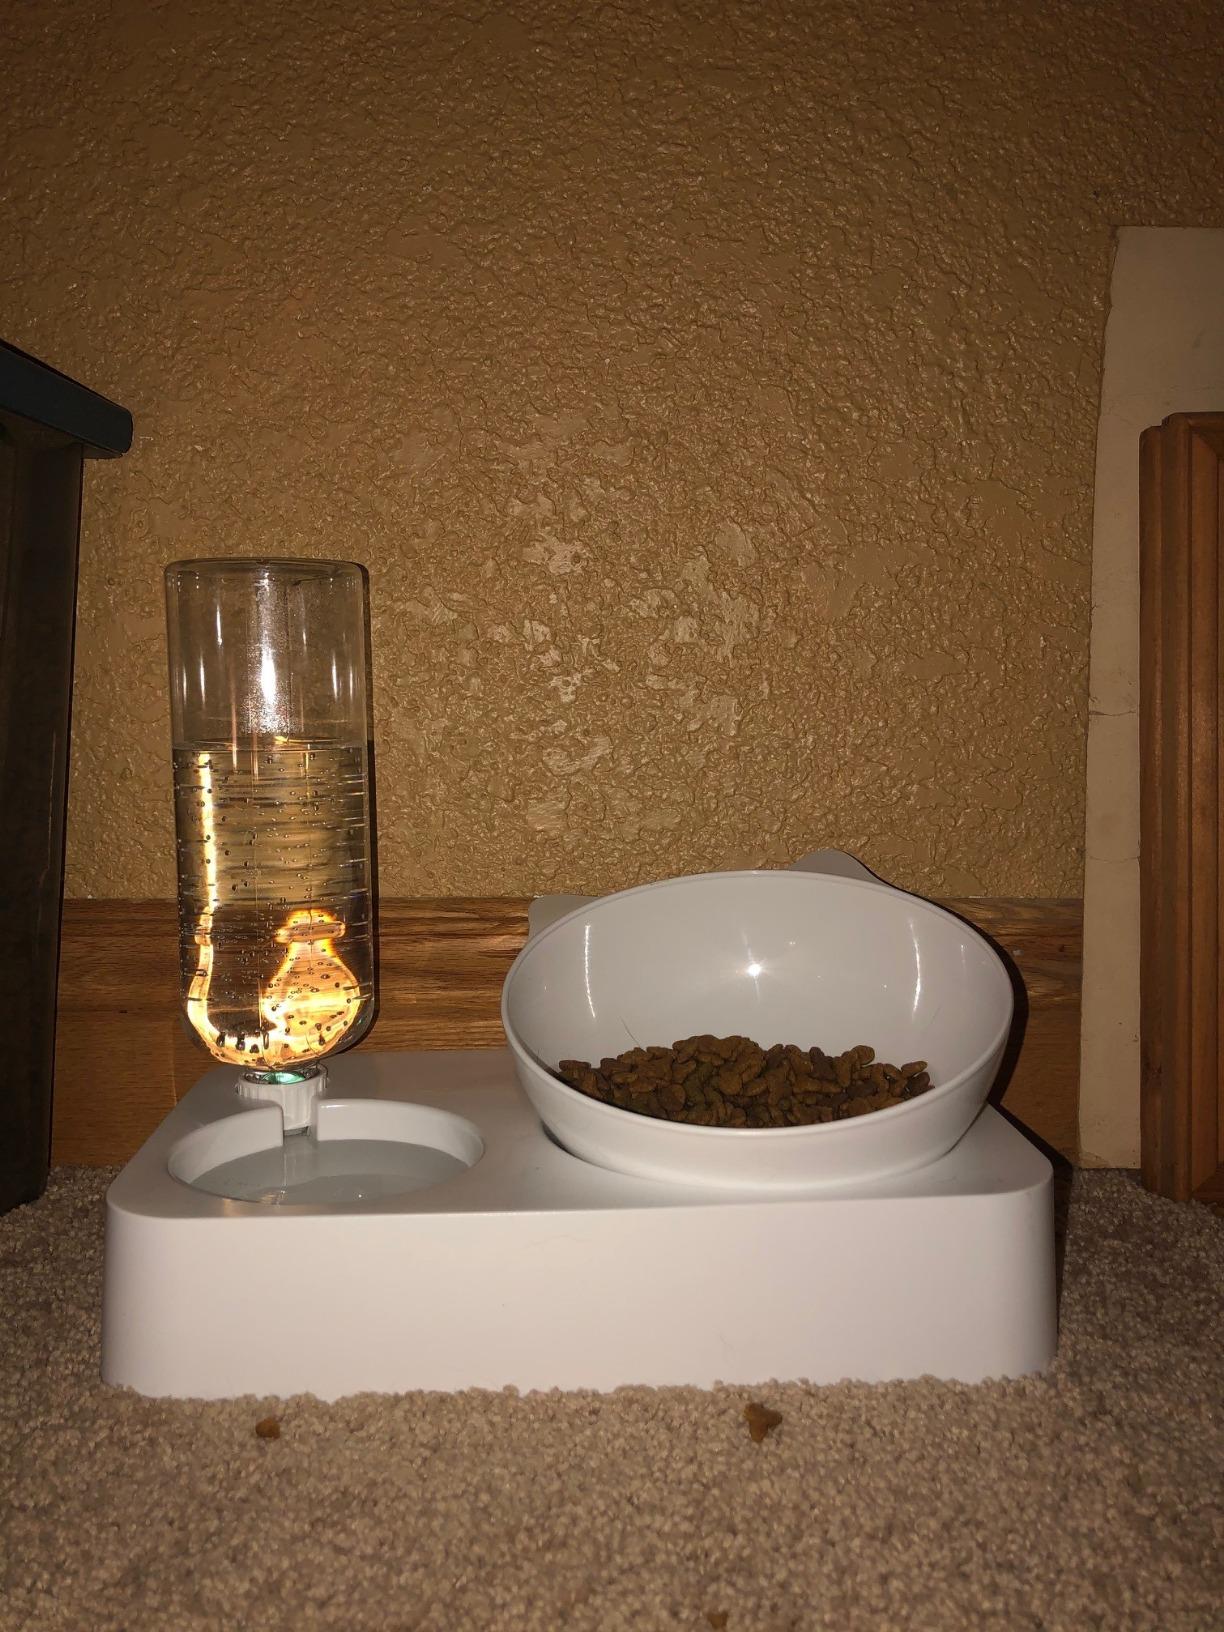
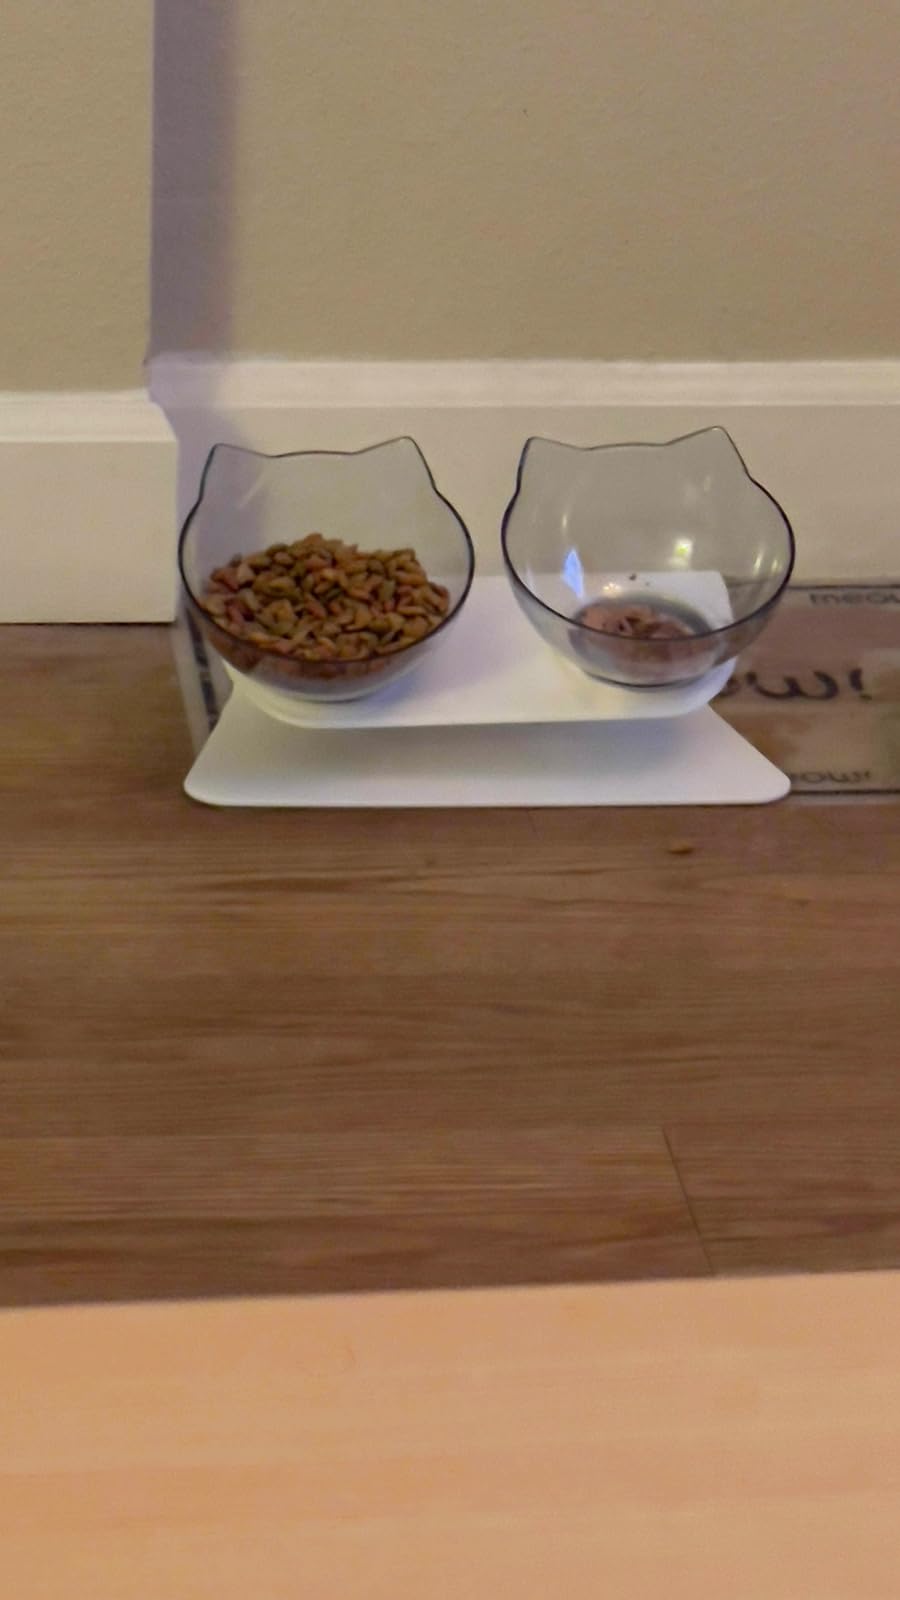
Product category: items_bowl
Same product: no